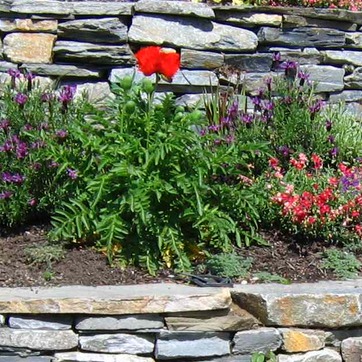
Material: foliage